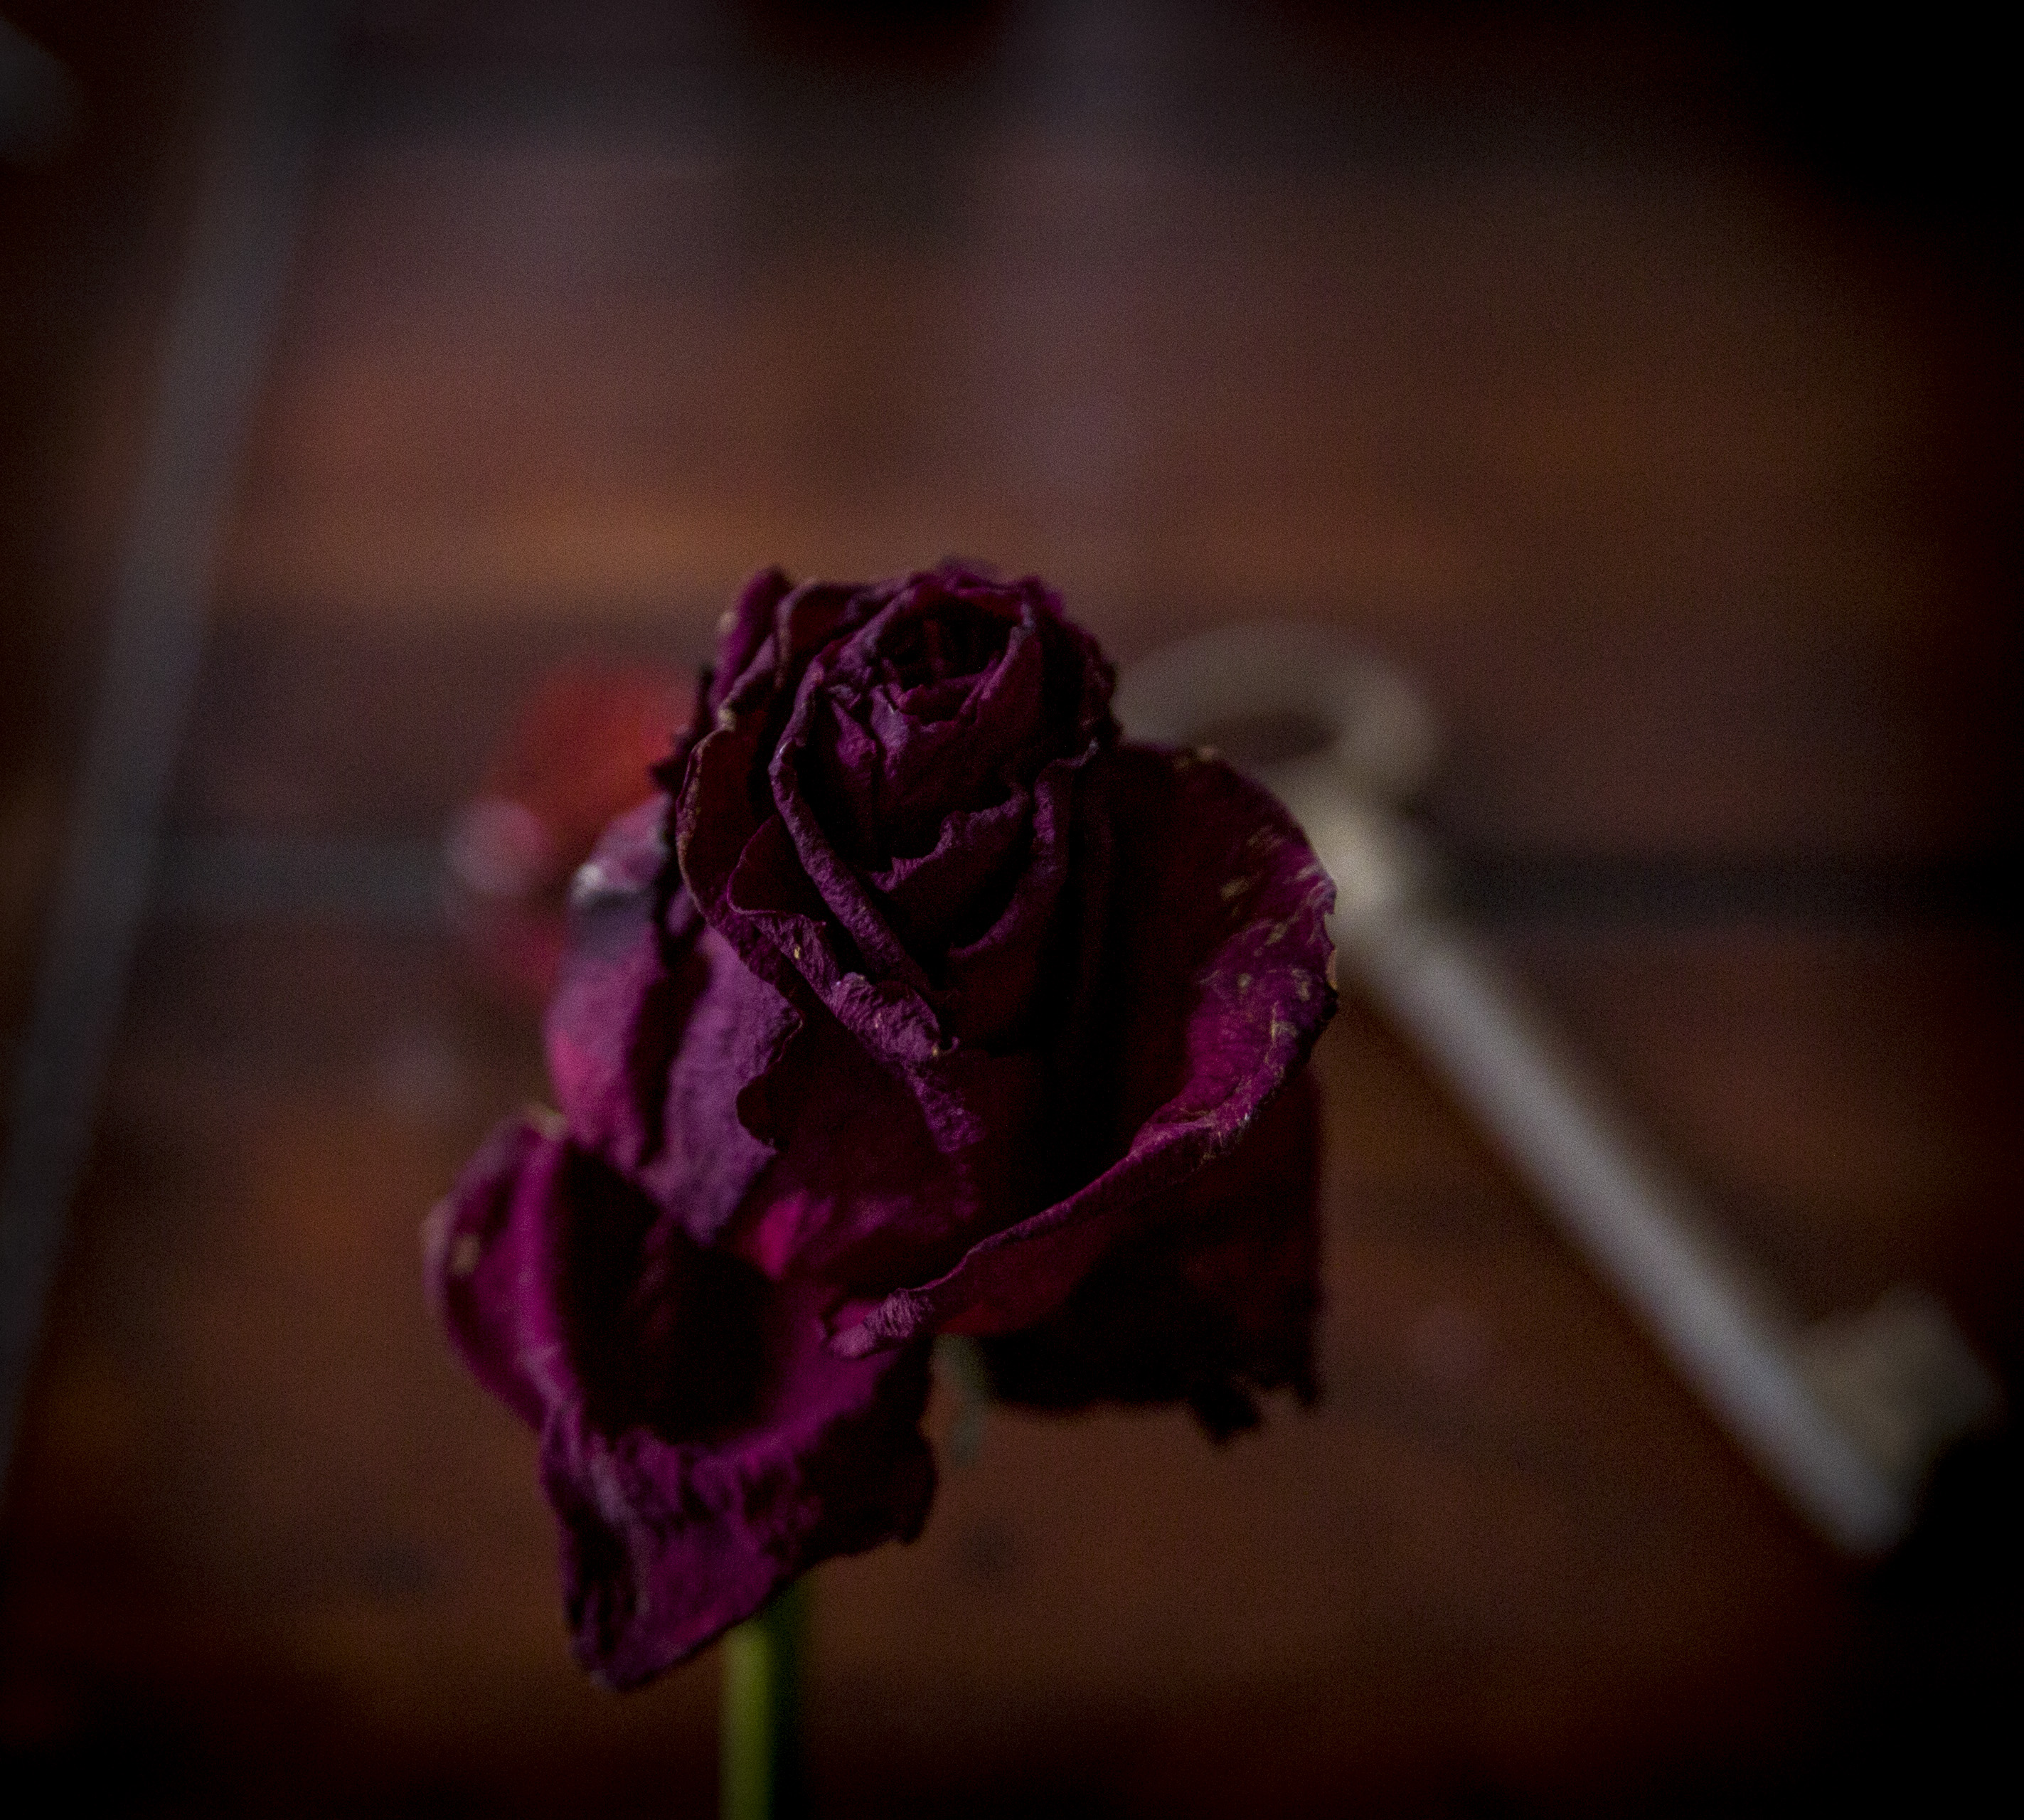
rose, love, red, forever, secret, feeling, garden roses, flower, violet, purple, pink, petal, rose family, plant, beauty, still life photography, magenta, Colorfulness, flowering plant, close up, macro photography, rose order, photography, plant stem, Hybrid tea rose, cut flowers, darkness, still life, carmine